On Food and Cooking

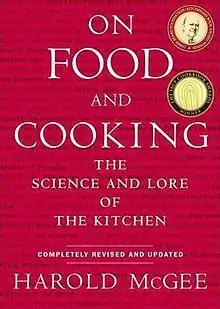
U.S. second edition cover

On Food And Cooking: The Science And Lore Of The Kitchen is a book by Harold McGee, published by Scribner in the United States in 1984 and revised extensively for a 2004 second edition. It is published by Hodder & Stoughton in Britain under the title McGee on Food and Cooking: An Encyclopedia of Kitchen Science, History and Culture.